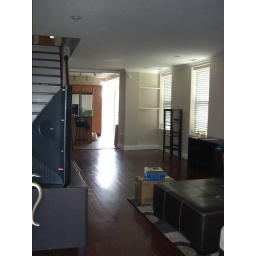
standing in the front door